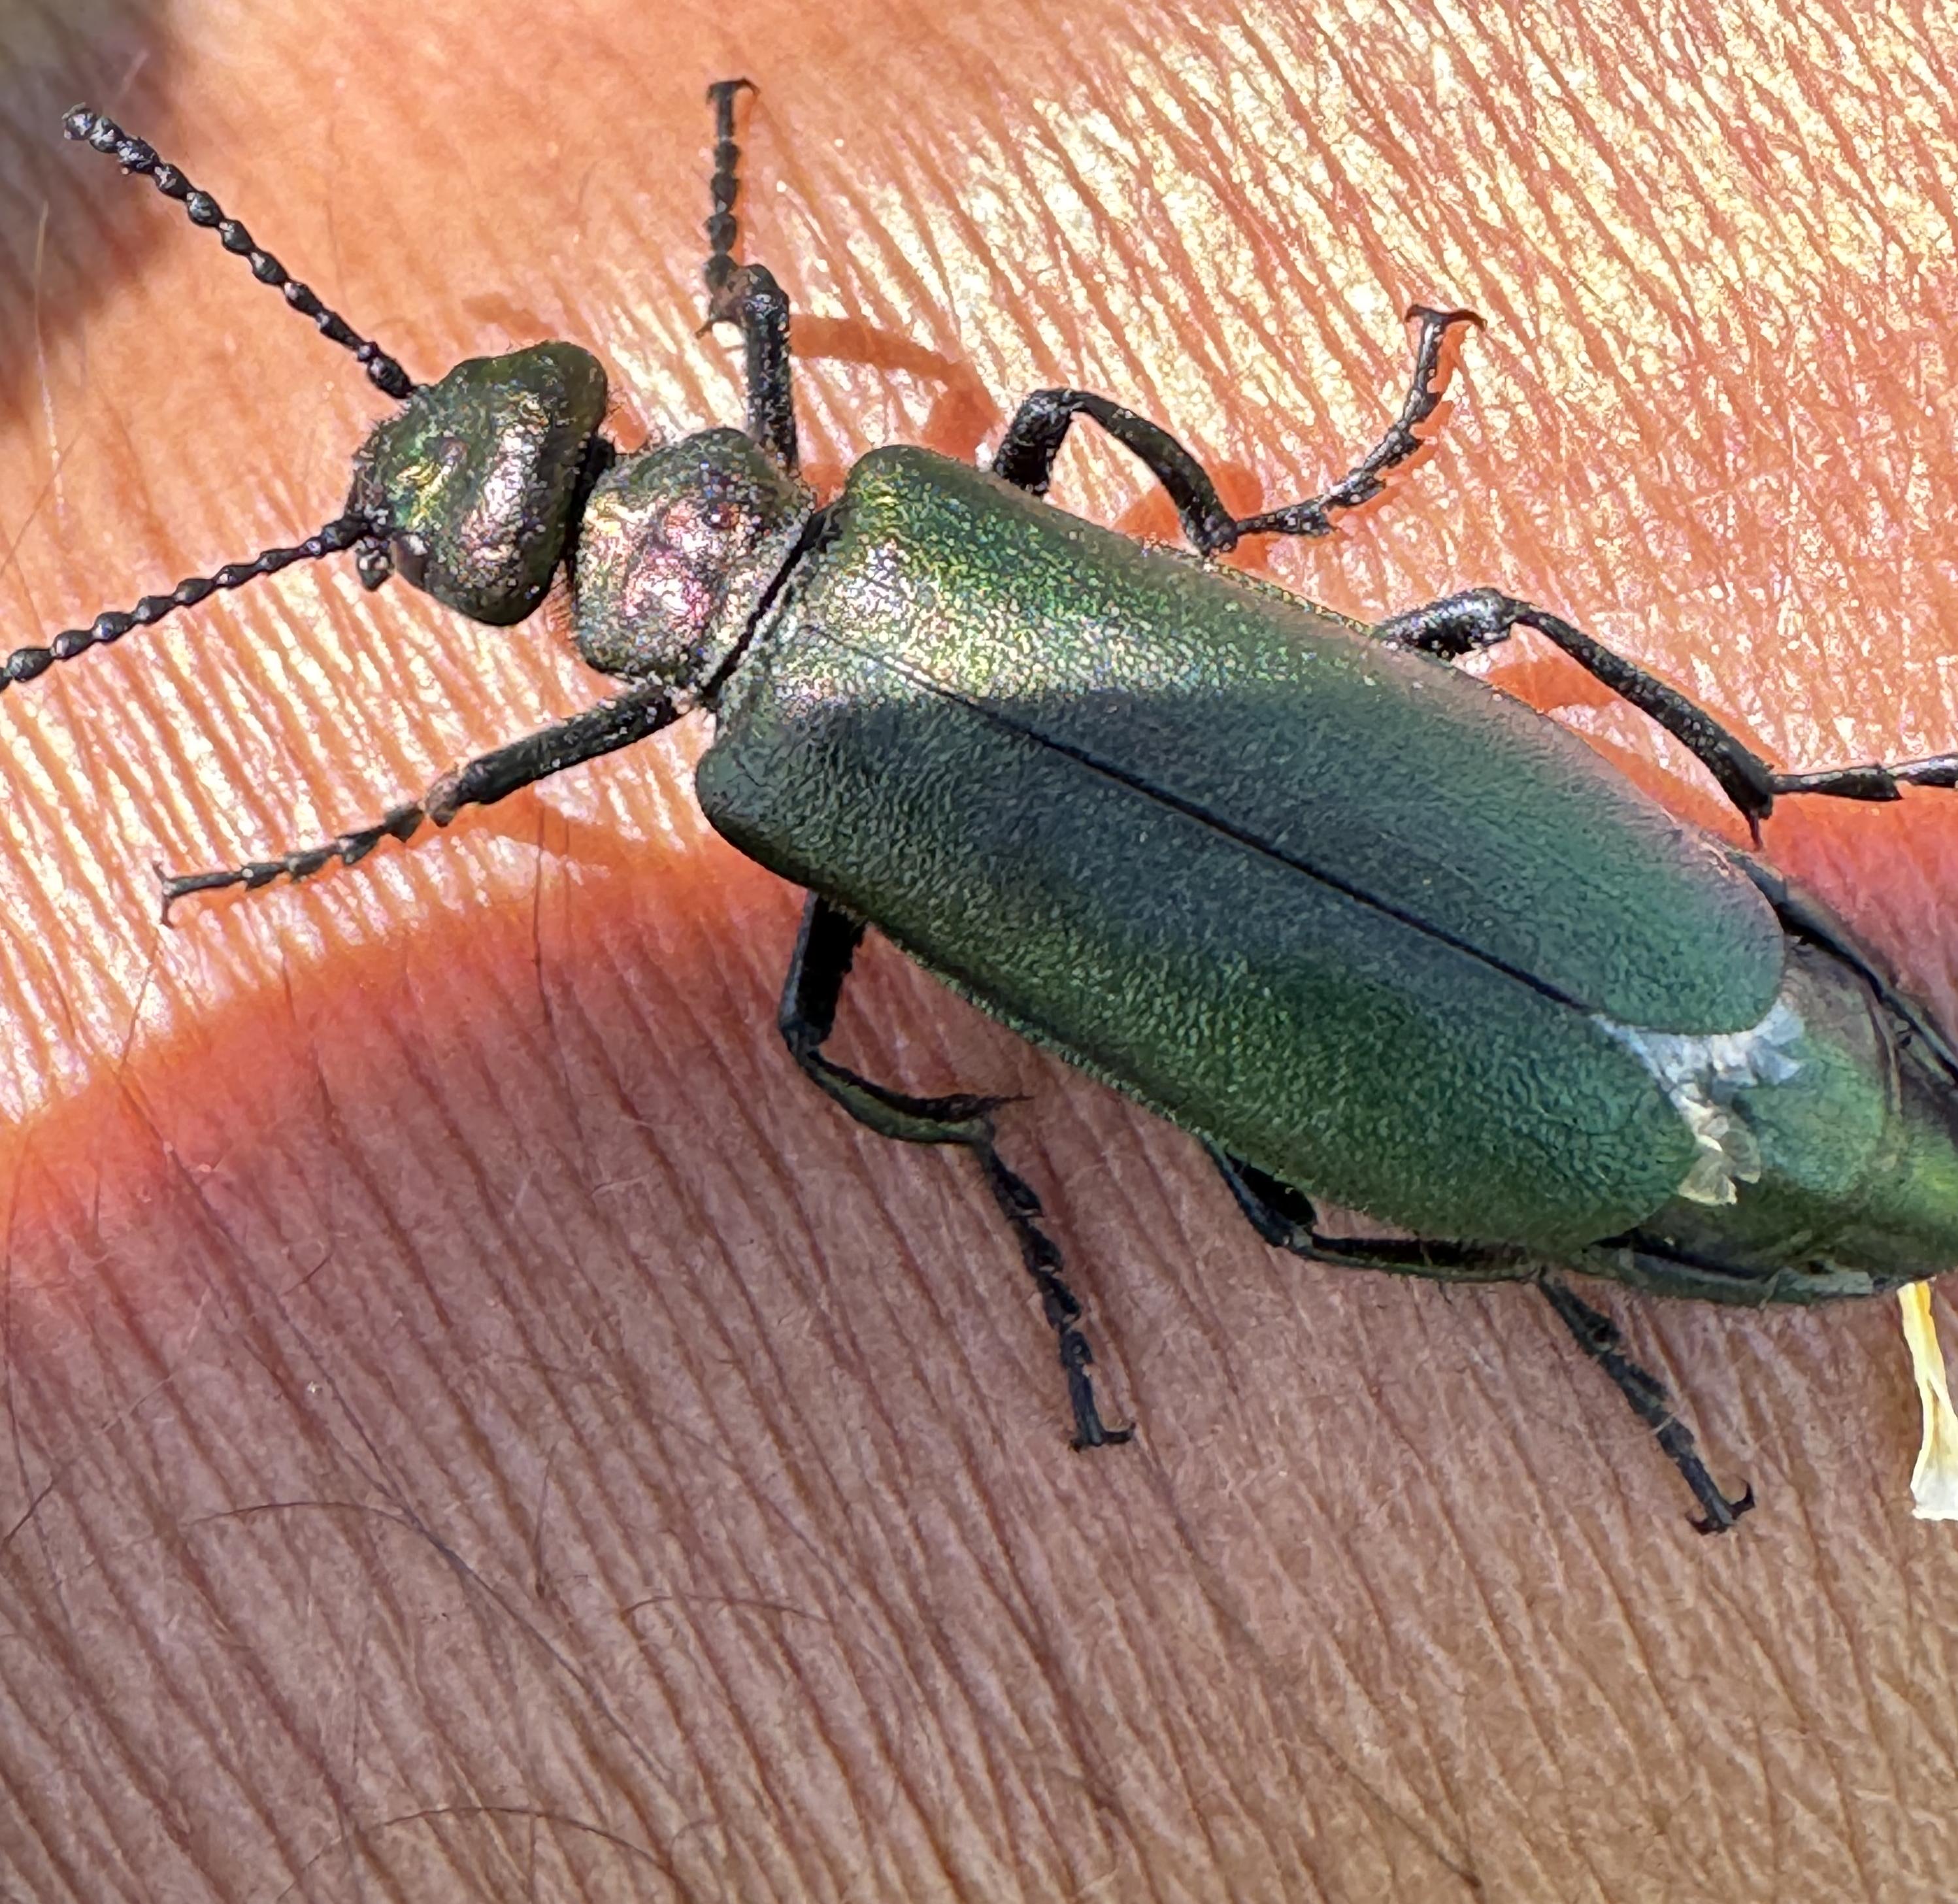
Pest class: occasional_pest